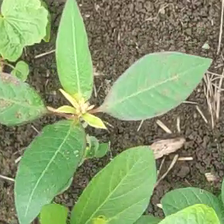
Weed species: Moti_dudhi(Euphorbia_geneculata_L)